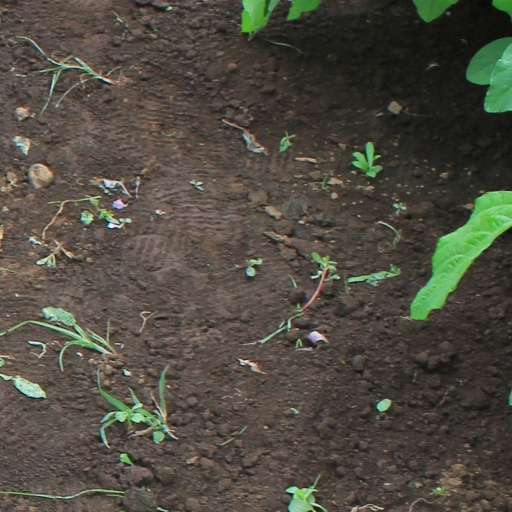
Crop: soybean